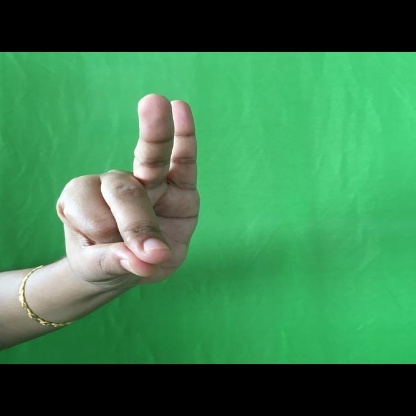
Mudra: Bramaram